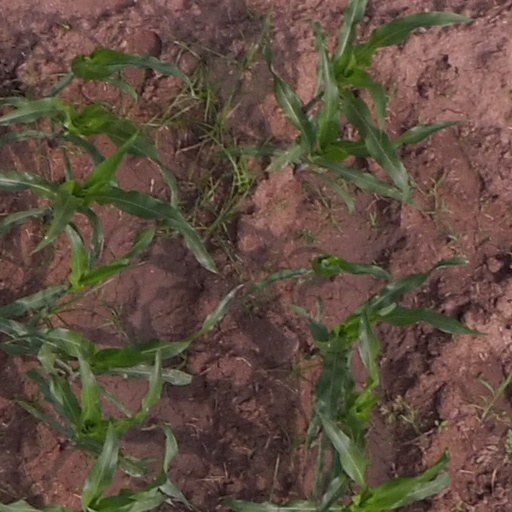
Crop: maize; corn